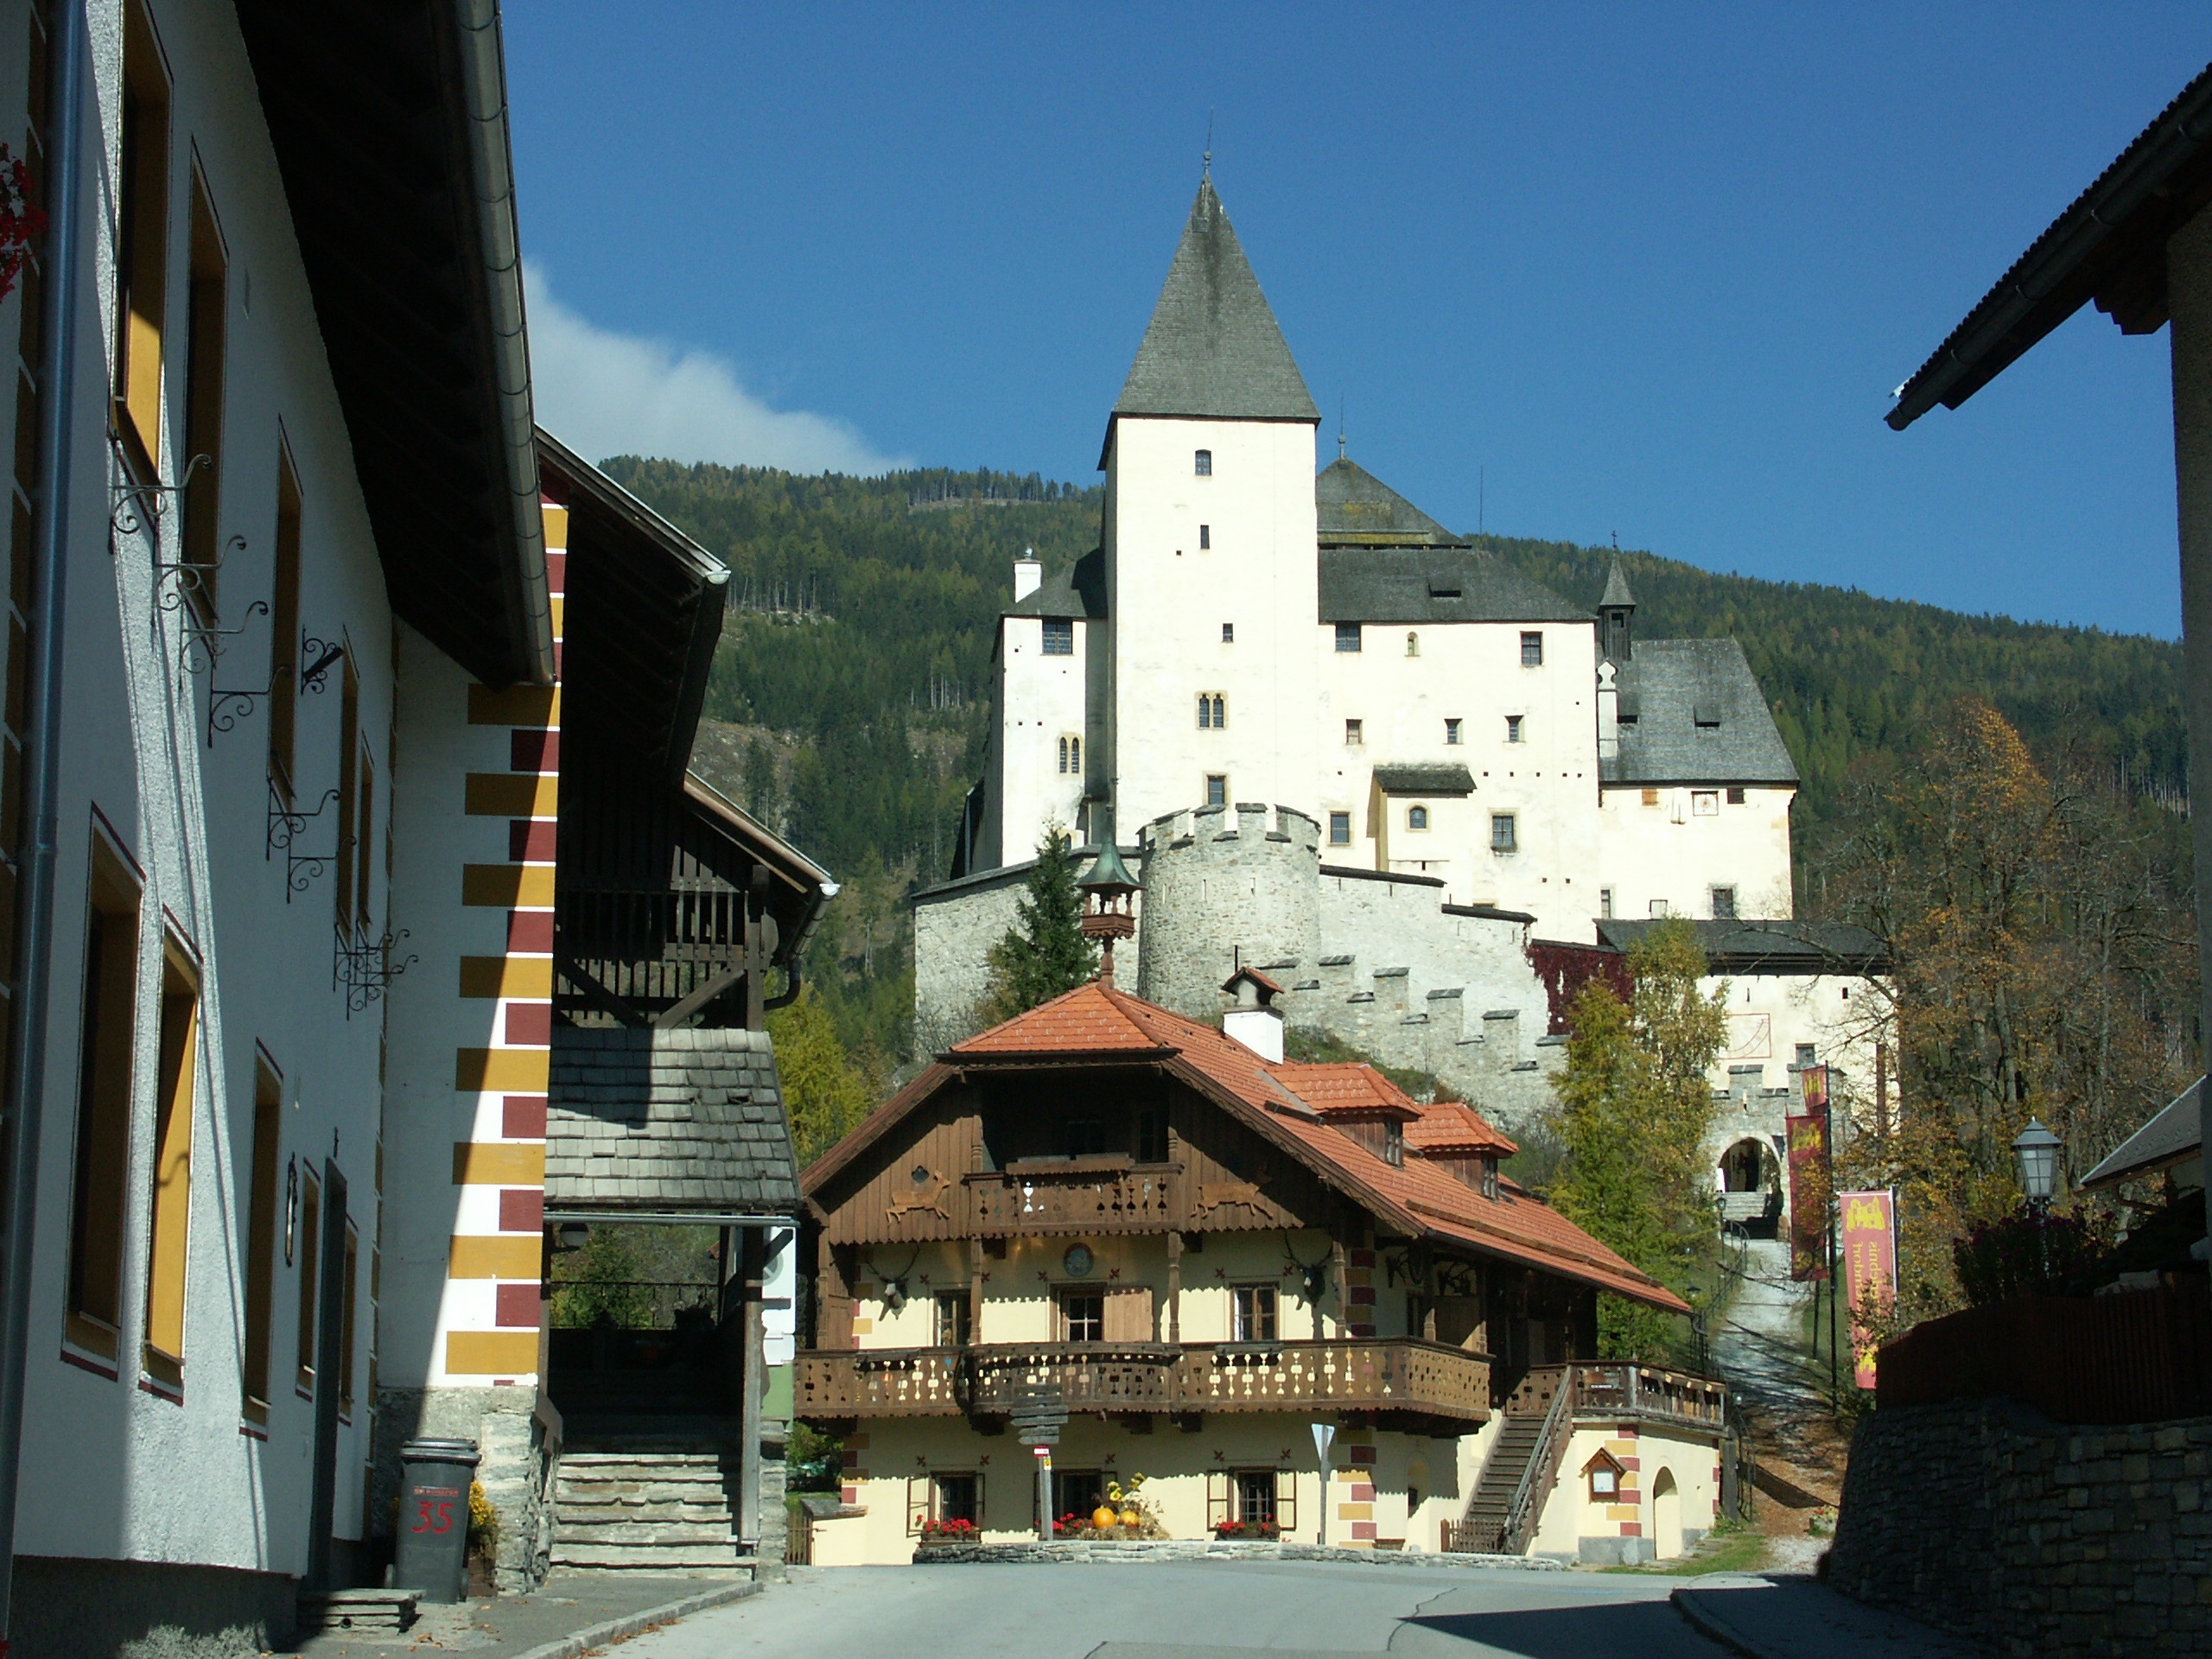
house, town, building, old, home, vacation, travel, village, castle, tourism, austria, mauterndorf